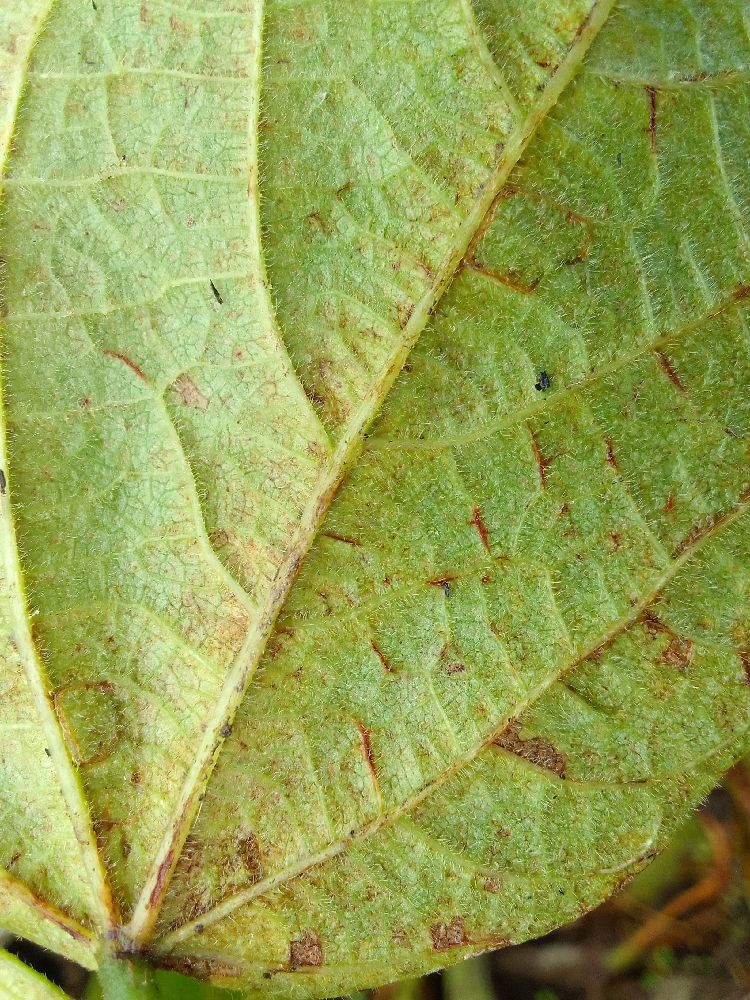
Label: anthracnose